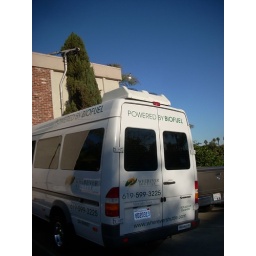
Random shuttle bus spotted in San Diego, California.